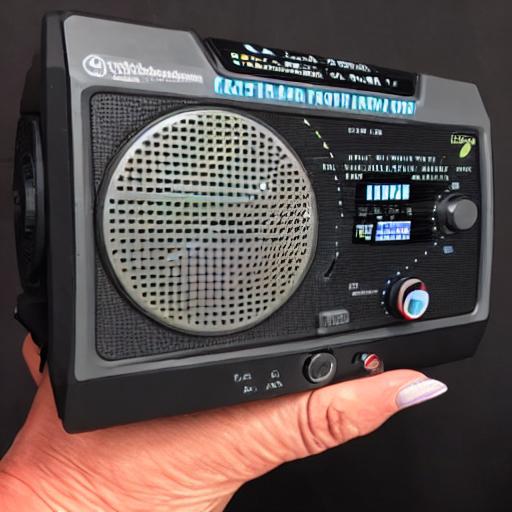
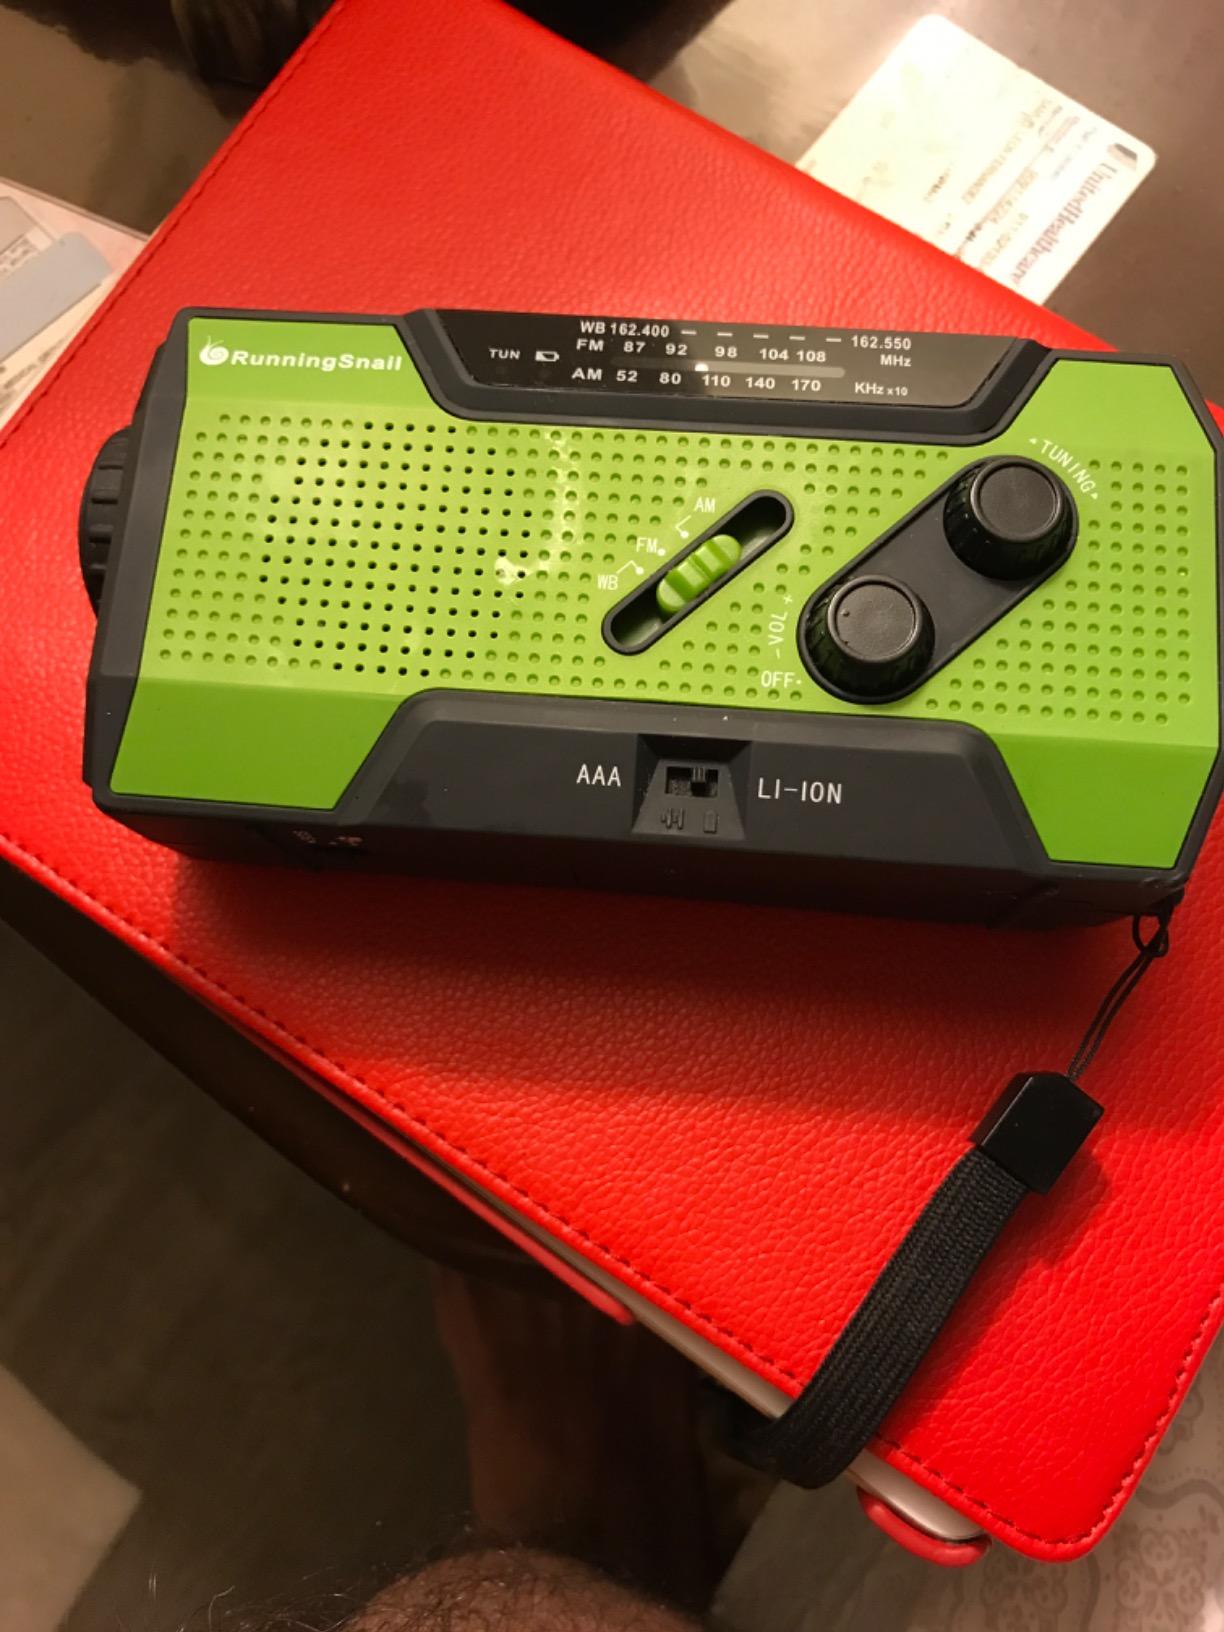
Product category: radio
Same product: no